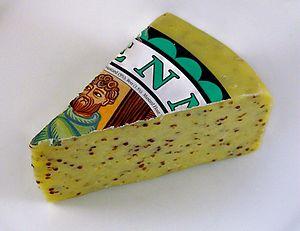
L' Y Fenni est un fromage gallois constitué d'un mélange de cheddar, de graines de moutarde et d'ale. Le nom de ce fromage vient du toponyme gallois du bourg de Abergavenny, Monmouthshire, dans le sud du Pays de Galles. Lorsqu'il est recouvert de cire rouge, l' Y Fenni est aussi connu sous le nom de Red Dragon en référence au dragon du drapeau gallois.